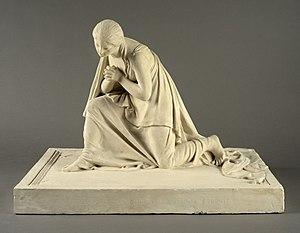
Figure funéraire vue de profil
Clémence Sophie de Sermézy, née Clémence Sophie Daudignac ou Dandignac le 28 juillet 1767 à Lyon et morte le 30 octobre 1850 à Charentay, est une sculptrice française.